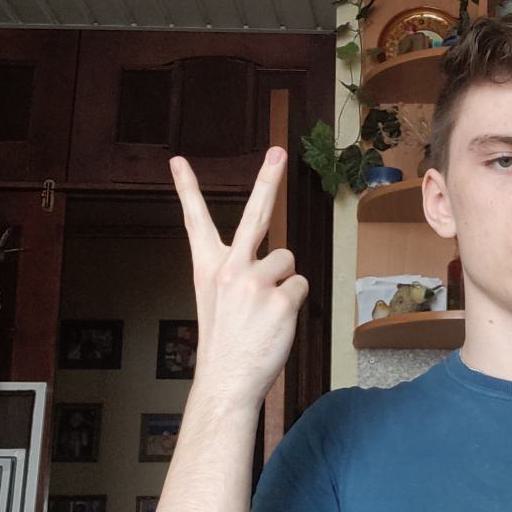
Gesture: peace_inverted